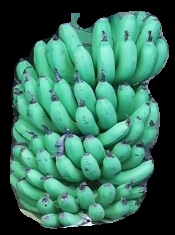
Variety: pachbale
Grade: grade1